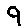
Label: 9